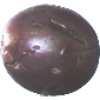
Label: passion_fruit